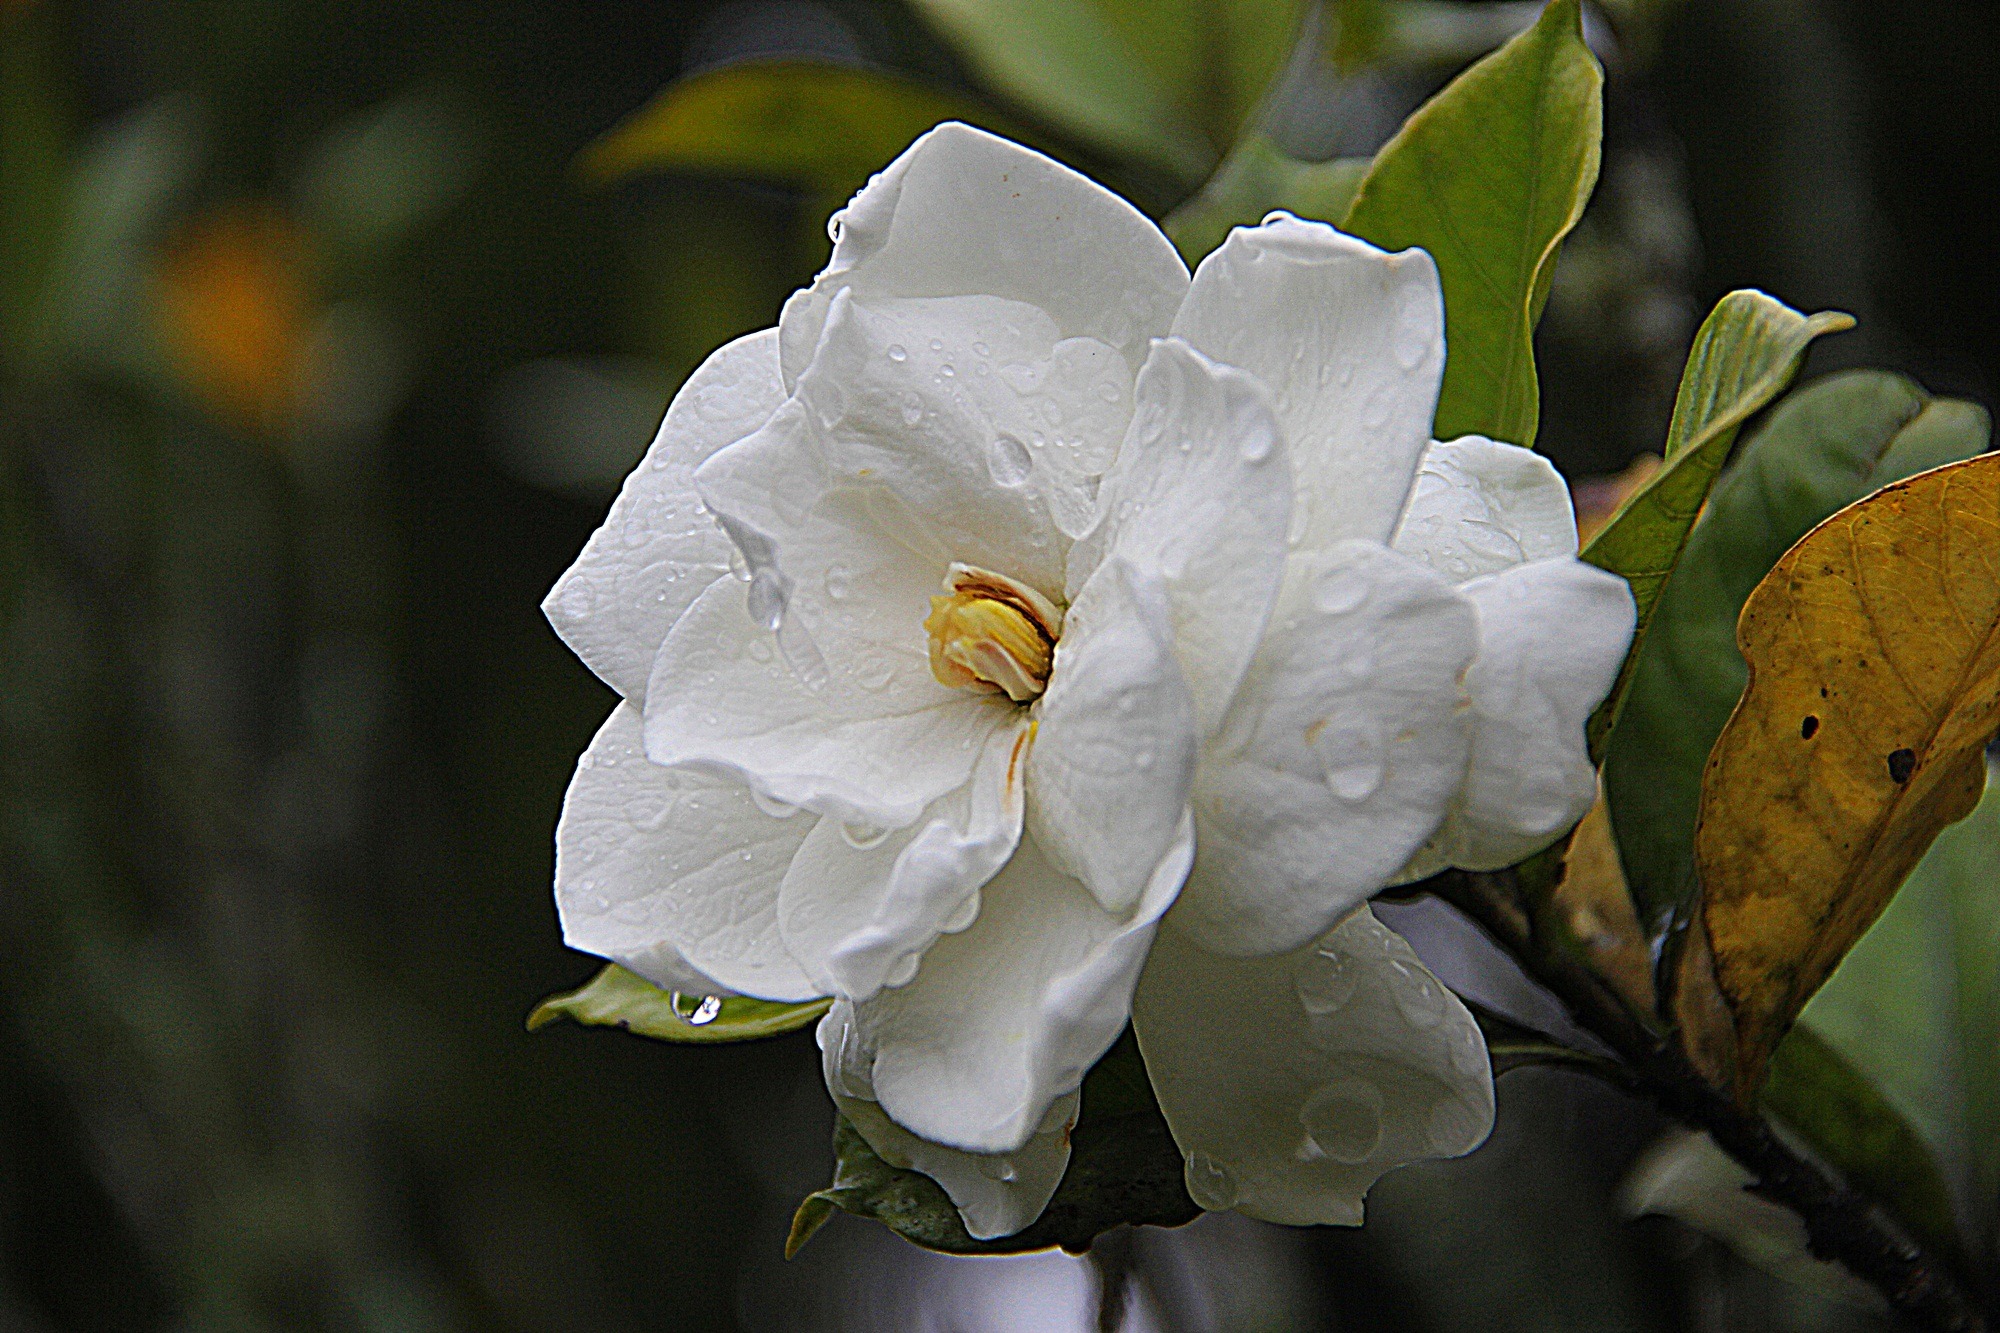
blossom, plant, white, stem, leaf, flower, petal, bloom, floral, environment, spring, herb, natural, botany, agriculture, flora, botanical, wildflower, outdoors, vegetation, horticulture, camellia, organic, gardenia, theaceae, flowering plant, herbaceous plant, plant stem, japanese camellia